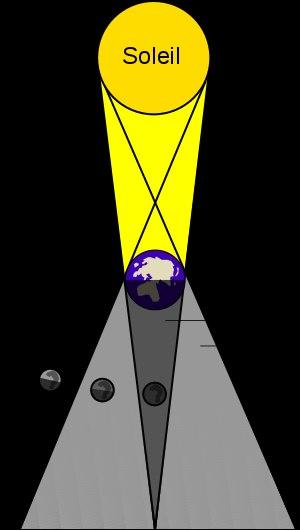
Une éclipse lunaire, ou éclipse de Lune, est une éclipse se produisant à chaque fois que la Lune se trouve dans l'ombre de la Terre. D'un point de vue lunaire, il s'agit d'une occultation du Soleil par la Terre. Cela se produit uniquement lorsque la Lune est éclairée, et quand le Soleil, la Terre et la Lune sont alignés ou proches de l’être. Le type et la taille d'une éclipse lunaire dépendent de la position relative de la Lune par rapport à ses nœuds orbitaux.